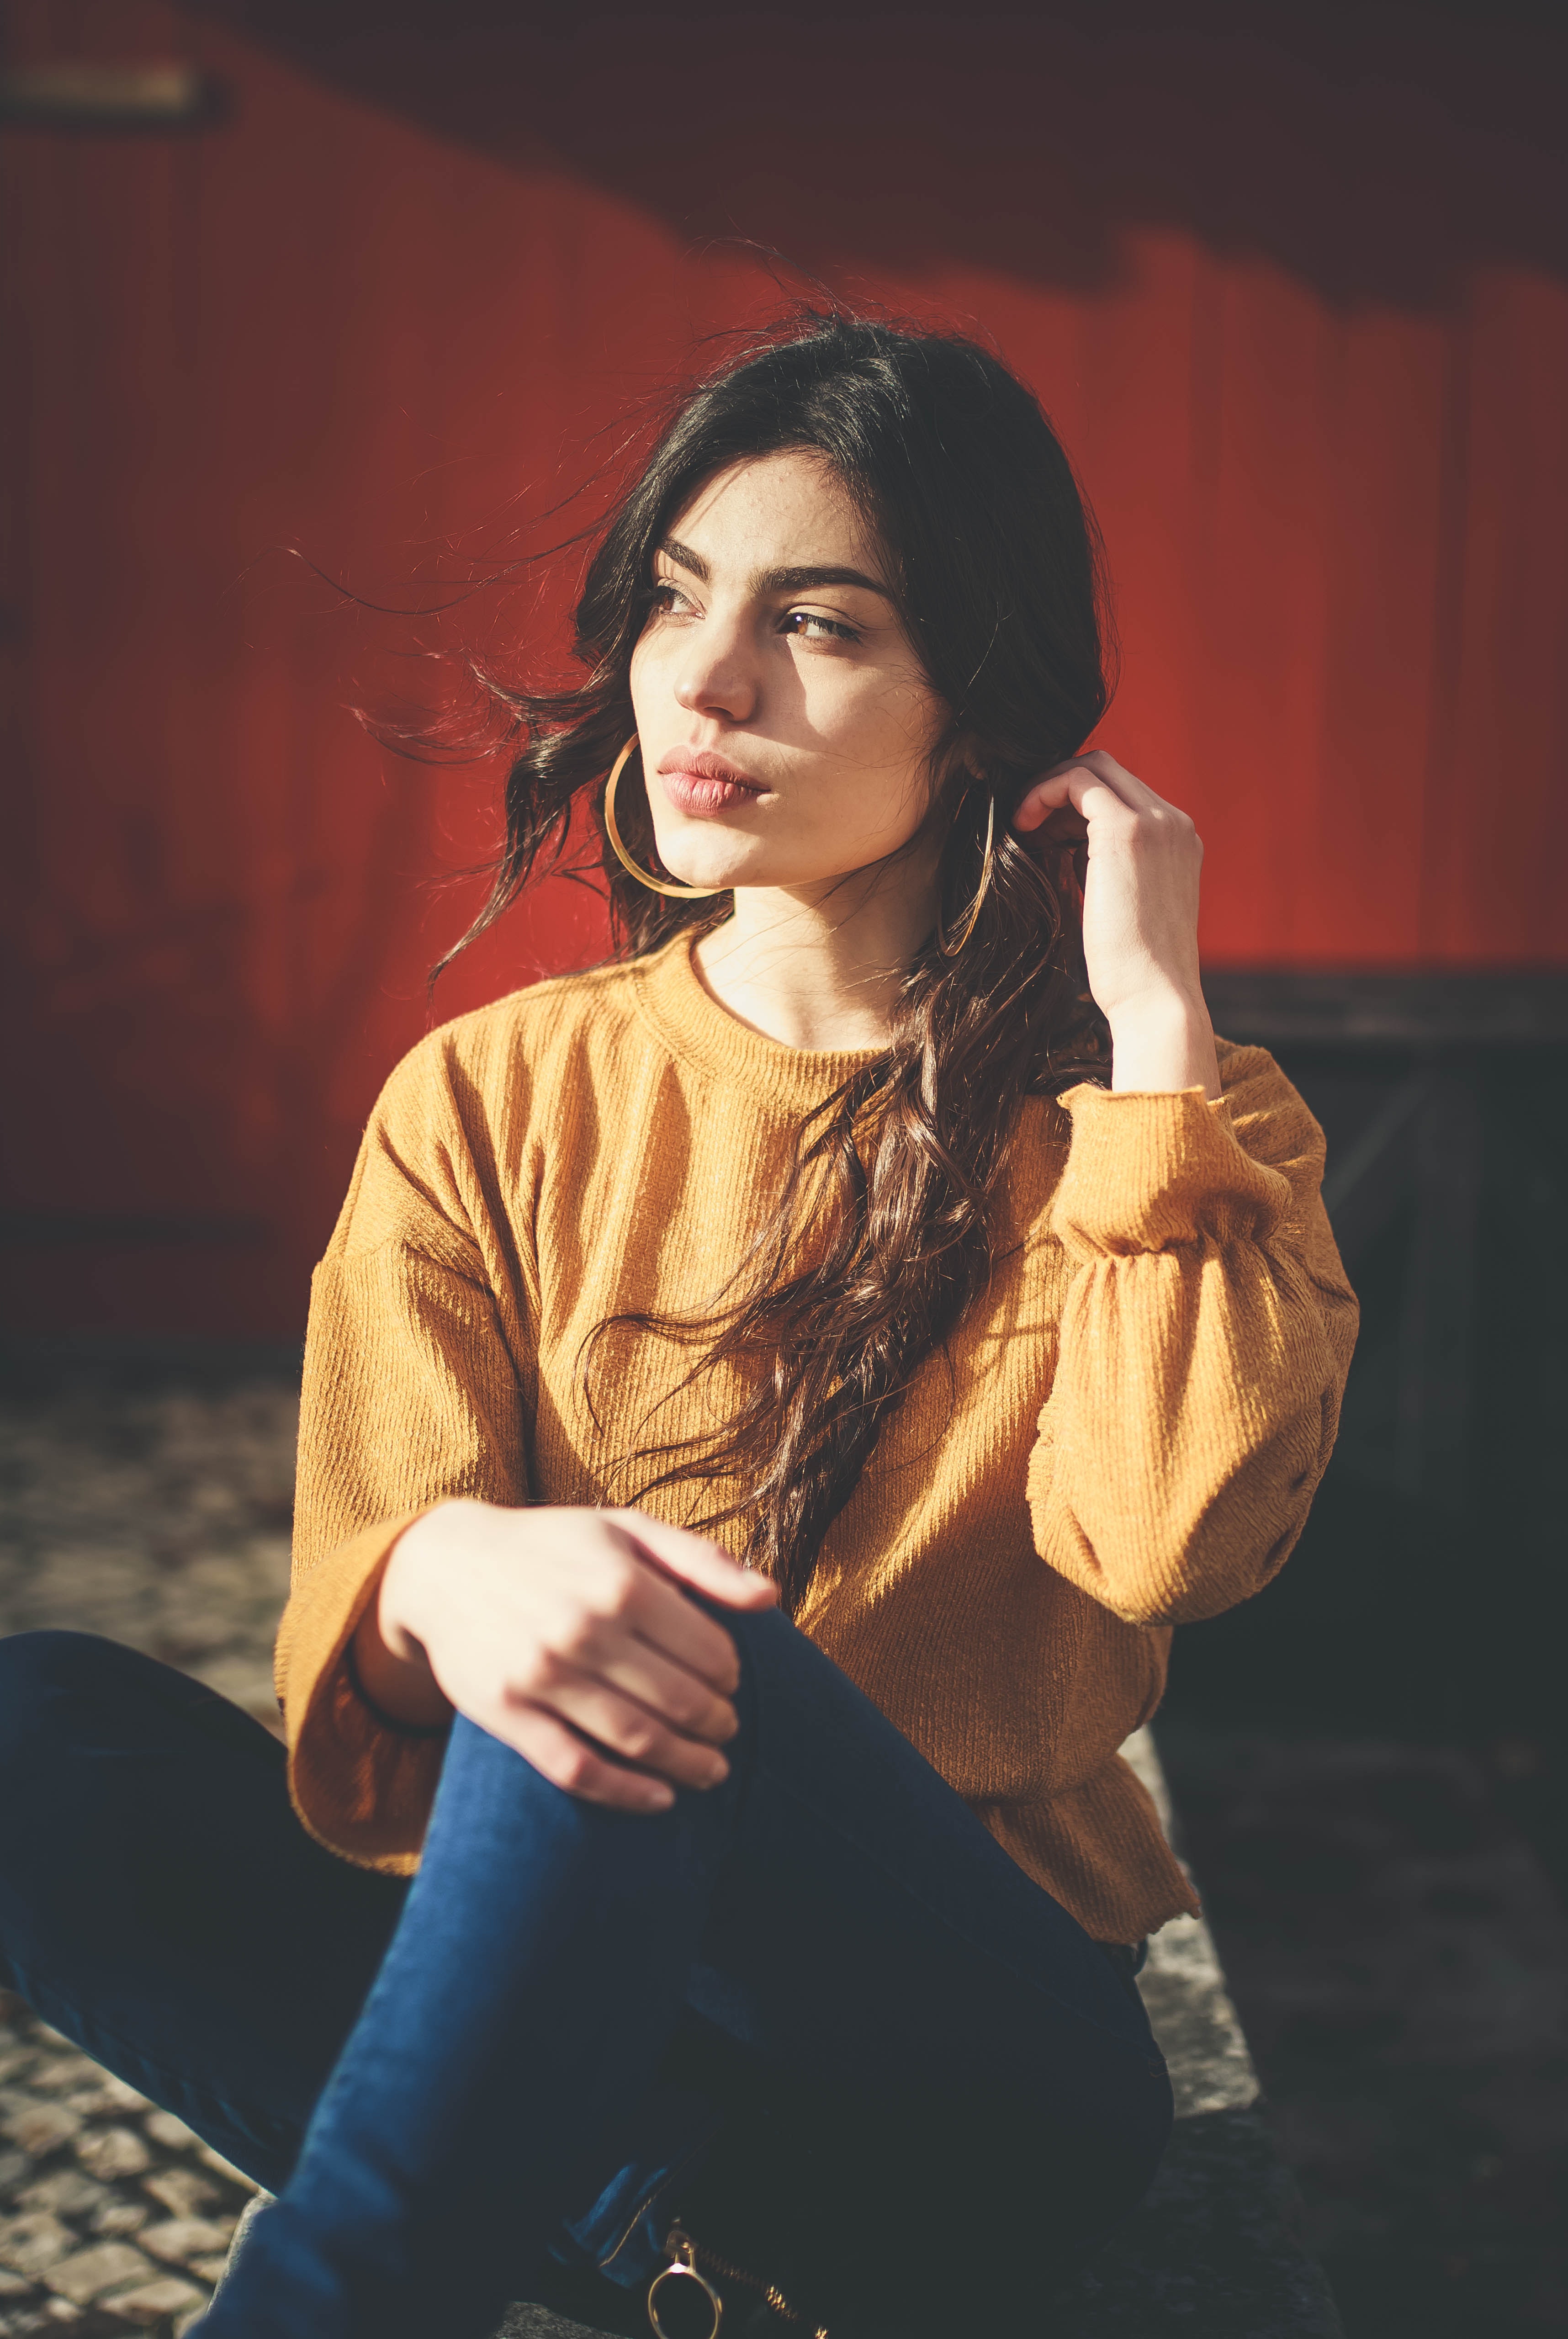
beauty, lady, yellow, fashion, lip, cool, photography, sitting, photo shoot, long hair, jeans, outerwear, black hair, flash photography, brown hair, model, portrait, fashion design, jacket, style